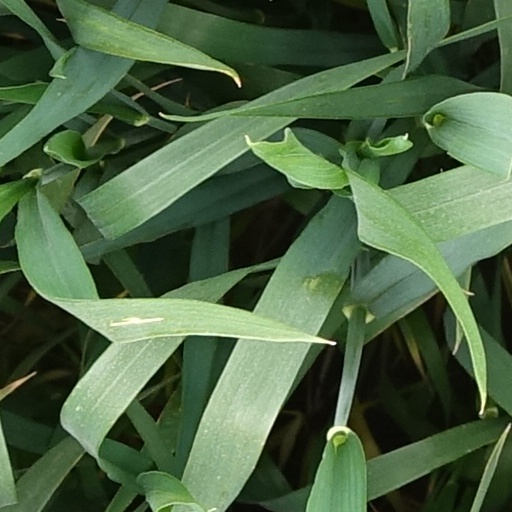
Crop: wheat